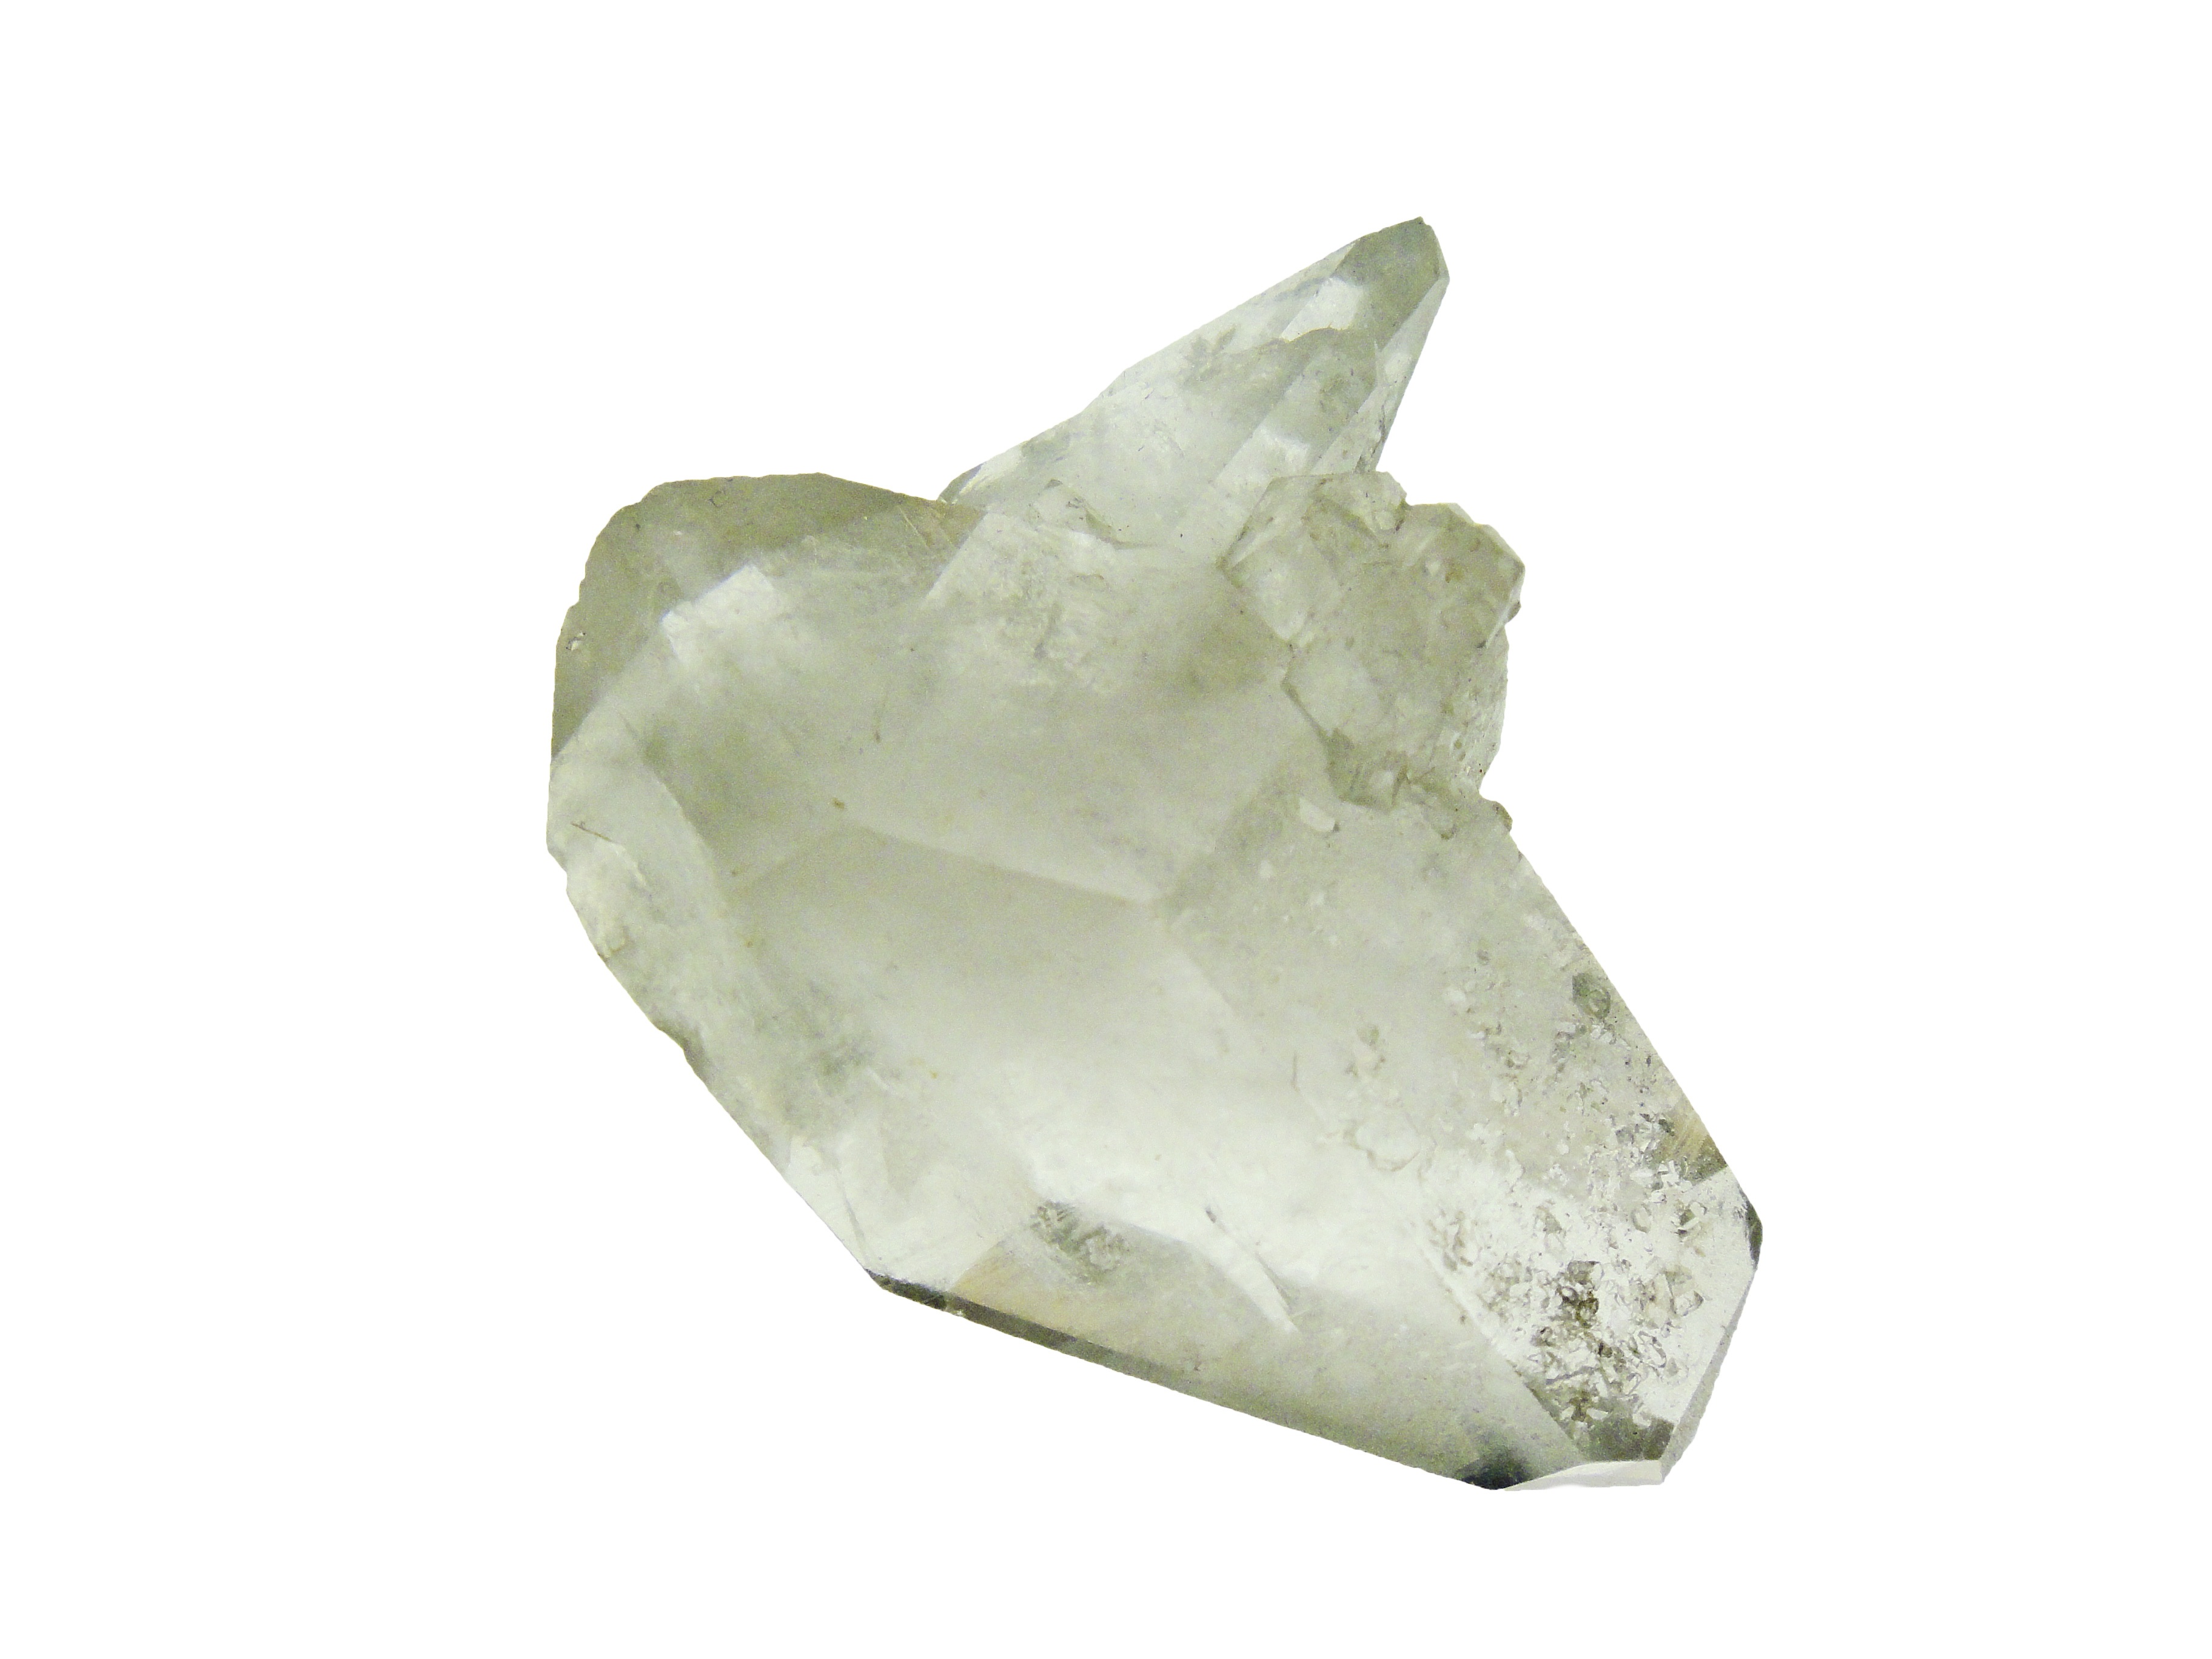
stone, clear, jewellery, crystal, gemstone, mineral, quartz, transparency, power stone, fashion accessory